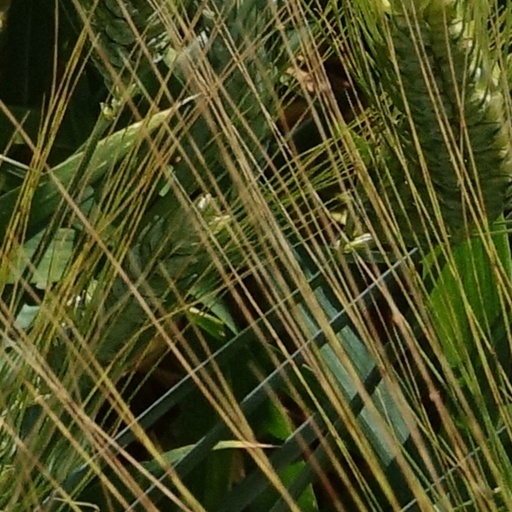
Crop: wheat